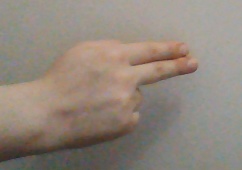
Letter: ain